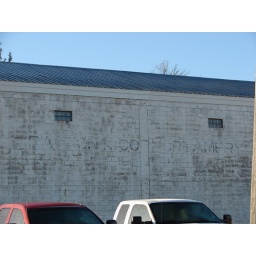
The former Dayton Coop Creamery sign barely shows on this wall in Clarence,IA.